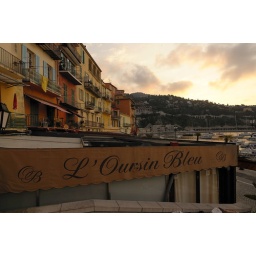
along the Quai of Villefranche-sur-mer. Perfect place for a drink, or for enjoy fish right off the boats in front of you.